Petrus Theodorus Chassé

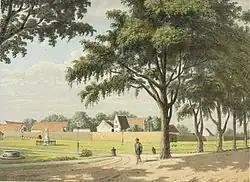

Chassé entered the service of the VOC at a young age and made a rapid career. He reached the rank of "opperkoopman" (Chief merchant). He was "opperhoofd" (Chief trader) of the VOC trading post in Dejima from 13 November 1790 to 13 November 1792. He became governor of Dutch Celebes at Makassar in 1800, where (after the Peace of Amiens) he proposed to open a free port there to Governor-General Johannes Siberg in 1803, but this suggestion was not followed up, due to the resumption of hostilities between the Batavian Republic and Great Britain in that year. He remained in that office for twelve years. Under Governor-General Herman Willem Daendels he was made Director-General of the government in Java, and a member of the Council of the Indies. After the British takeover in 1811 he lost that post, but after the restoration of Dutch power under the Commissioners-General of the Dutch East Indies in August, 1816, he was sent to Celebes as a commissioner to take over that island from British control (under the Anglo-Dutch Treaty of 1814). Afterwards he fulfilled a number of other important missions, which earned him the praise of Commissioner-General Cornelis Theodorus Elout. In 1819 he was appointed to the new Council of the Indies that together with Governor-General Godert van der Capellen formed the High Government of the Dutch East Indies.